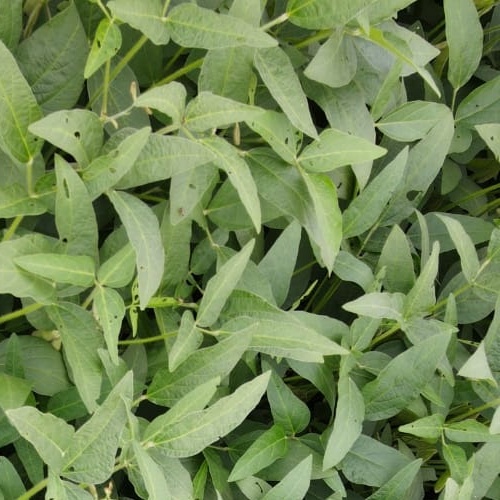
Label: Diabrotica_speciosa